The Lion Grown Old

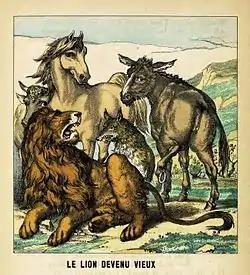
Charles Pinot's illustration of La Fontaine's fable, 1860

The line from Horace inserted by La Fontaine into his "Le lion devenu vieux" was far from the only Latin proverb associated with the fable. The meaning of two more parallel the fable's moral that those who lose power must suffer from those they had tyrannised previously. One concerns the false valour of tearing the beard of a dead lion ("barbam vellere mortuo leoni") that reappears, among other places, as an insult in Shakespeare's play "King John" (2.i):